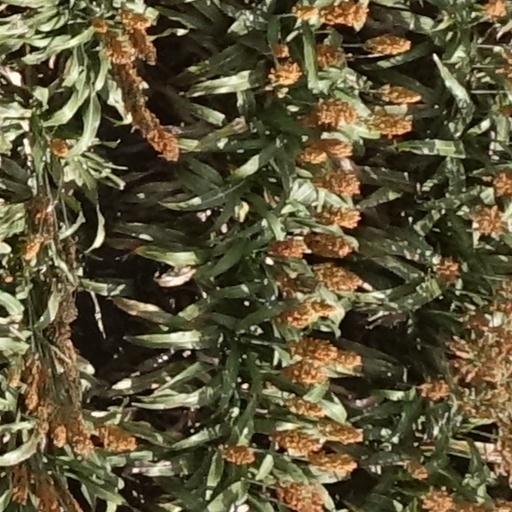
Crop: sorghum